Arthur Mold

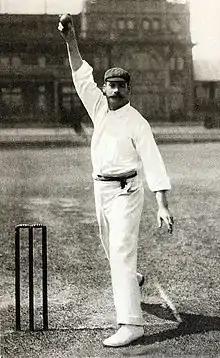
Mold delivering the ball c. 1897

A fast bowler who operated from a very short run-up, Mold bowled extremely quickly, releasing the ball with his arm very high in his early years, although later in his career, his arm was lower in delivery. Unusually for a bowler of his pace, he could make the ball deviate from straight, either through seam movement or cutting his fingers over it before release, but most of his wickets were taken through sheer speed. His obituary in the "Manchester Guardian" stated that he was among the fastest bowlers of all time and his bowling action was "beautiful" and possessed "fine grace". If the pitch was uneven or otherwise difficult for batting, he was extremely difficult to bat against: in 1892, "Wisden" noted: "On anything like a rough or bumpy wicket [pitch] he is, beyond all question, the most difficult and dangerous bowler of the day, the ball getting up from the pitch so high and so fast as to intimidate all but the very pluckiest of batsmen." "The Times" later noted that he was very successful for Lancashire and a difficult bowler to face. In combination with Briggs, he bowled a very high proportion of Lancashire's overs. At times, he struggled with a knee injury but continued to bowl with little opportunity to rest.